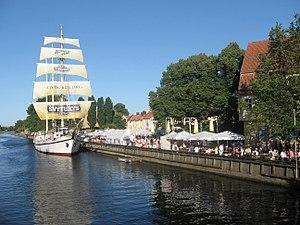
Le Meridianas est un trois-mâts goélette de 1948, à coque bois. Construit par la Finlande comme réparation de guerre à l'URSS, il a servi de navire-école soviétique puis de restaurant à partir de 1971. Restauré entre 2012 et 2013, il sert toujours de restaurant à quai à Klaipeda, ville dont il est devenu le symbole.